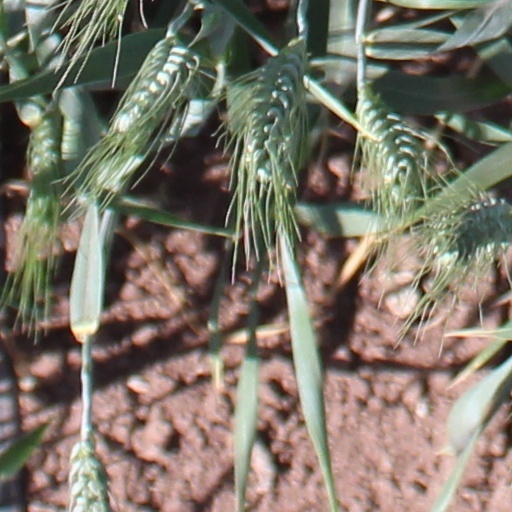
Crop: wheat